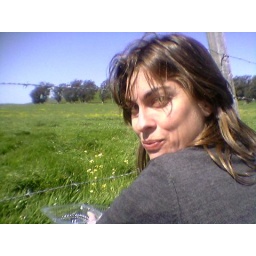
this was just next door to the general store in valley ford. green for days.